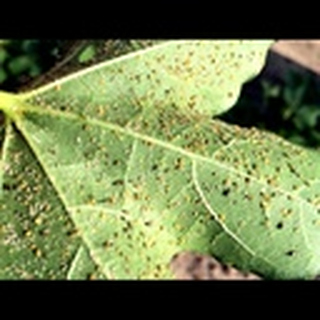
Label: cotton_aphids